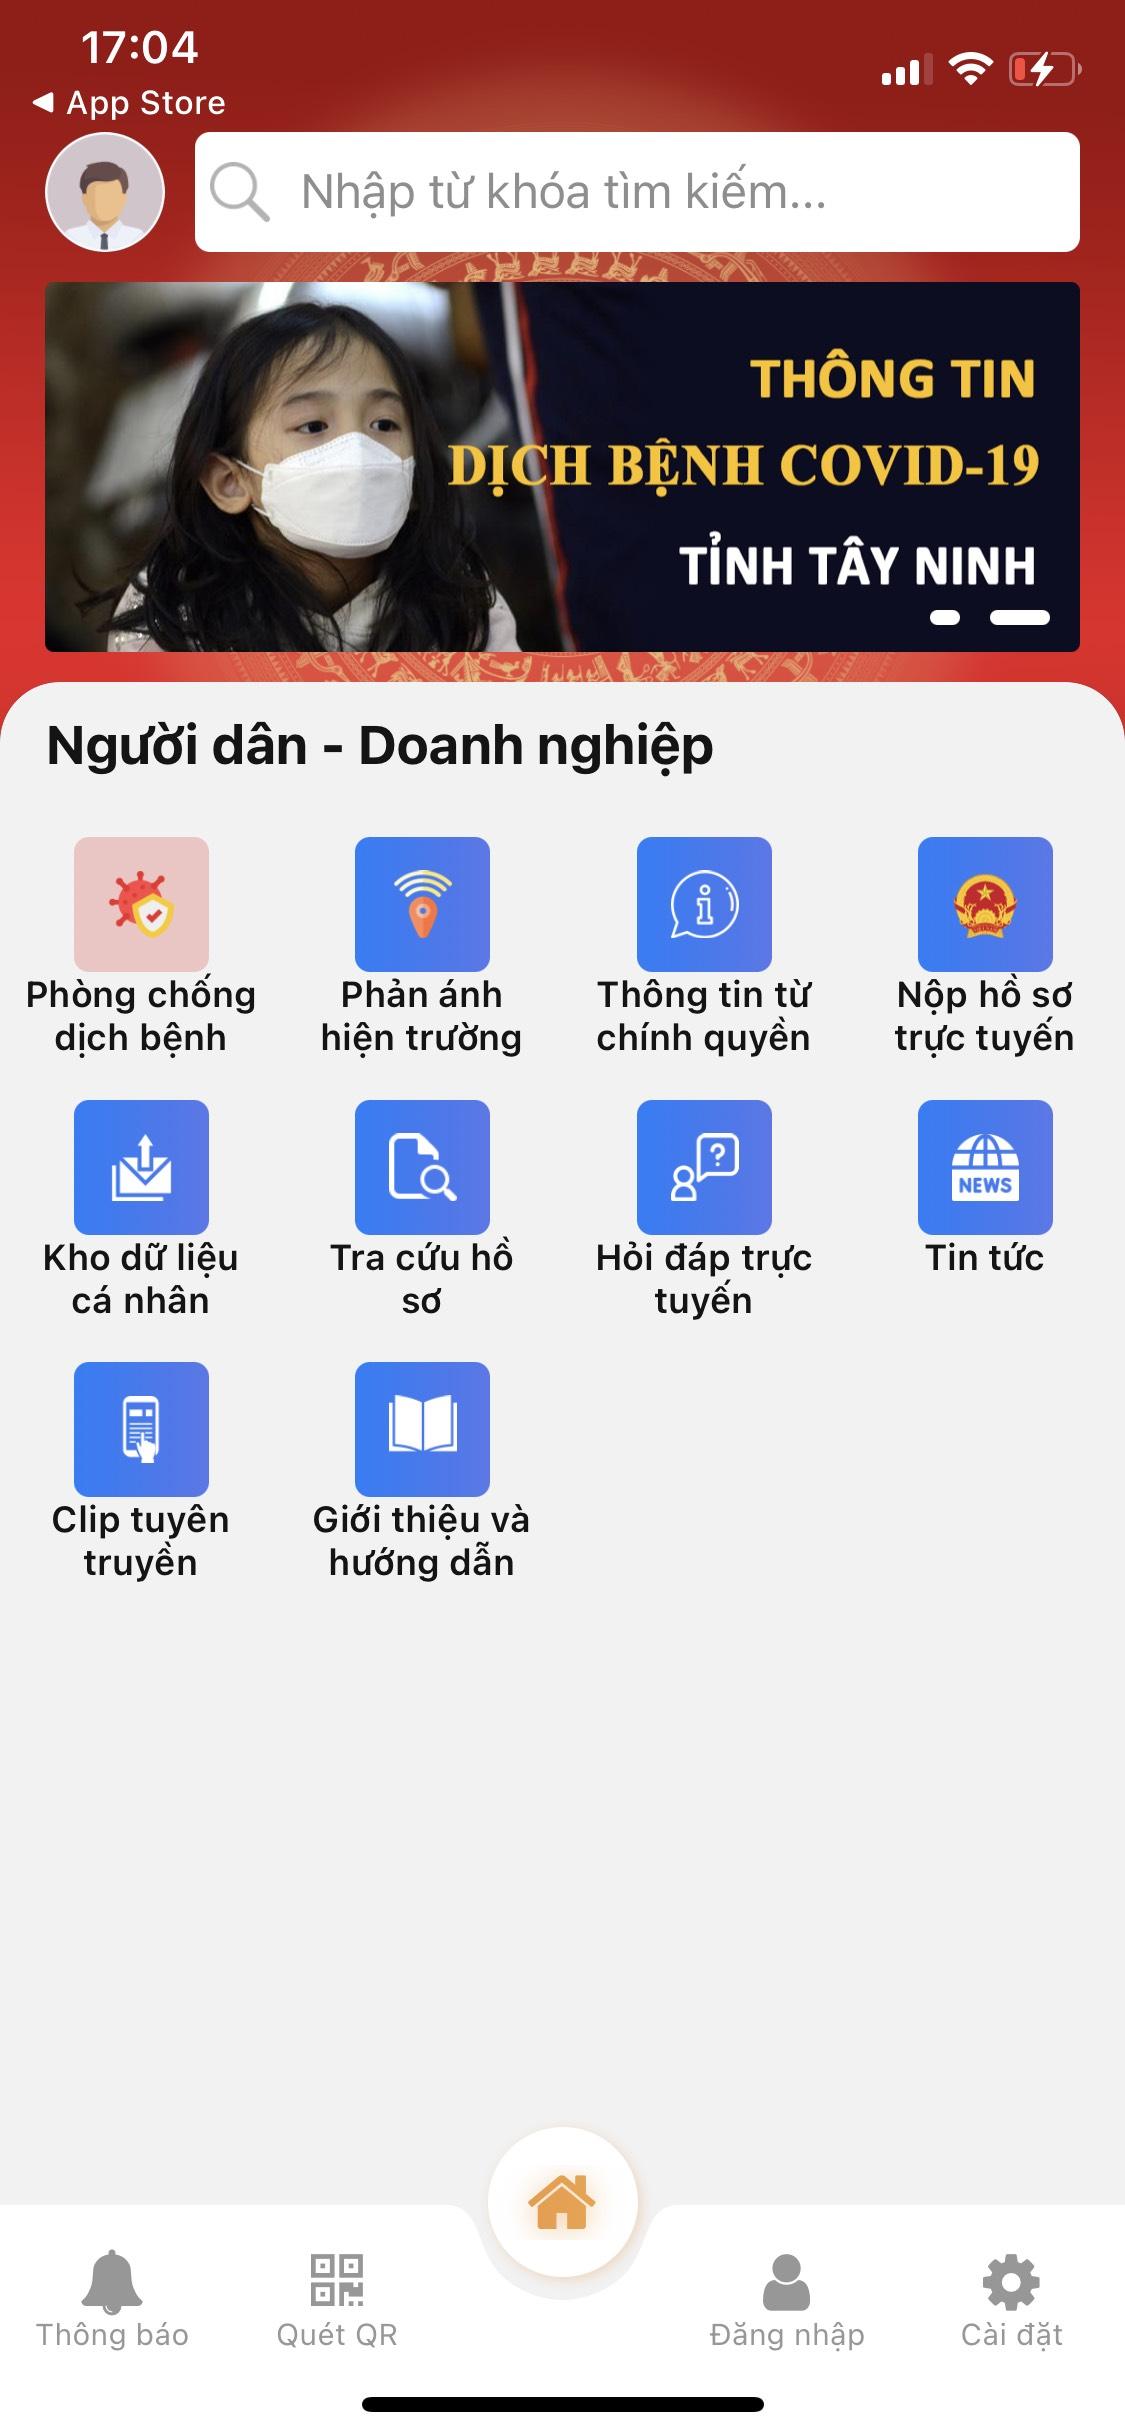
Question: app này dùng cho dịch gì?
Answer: dùng cho dịch covid-19